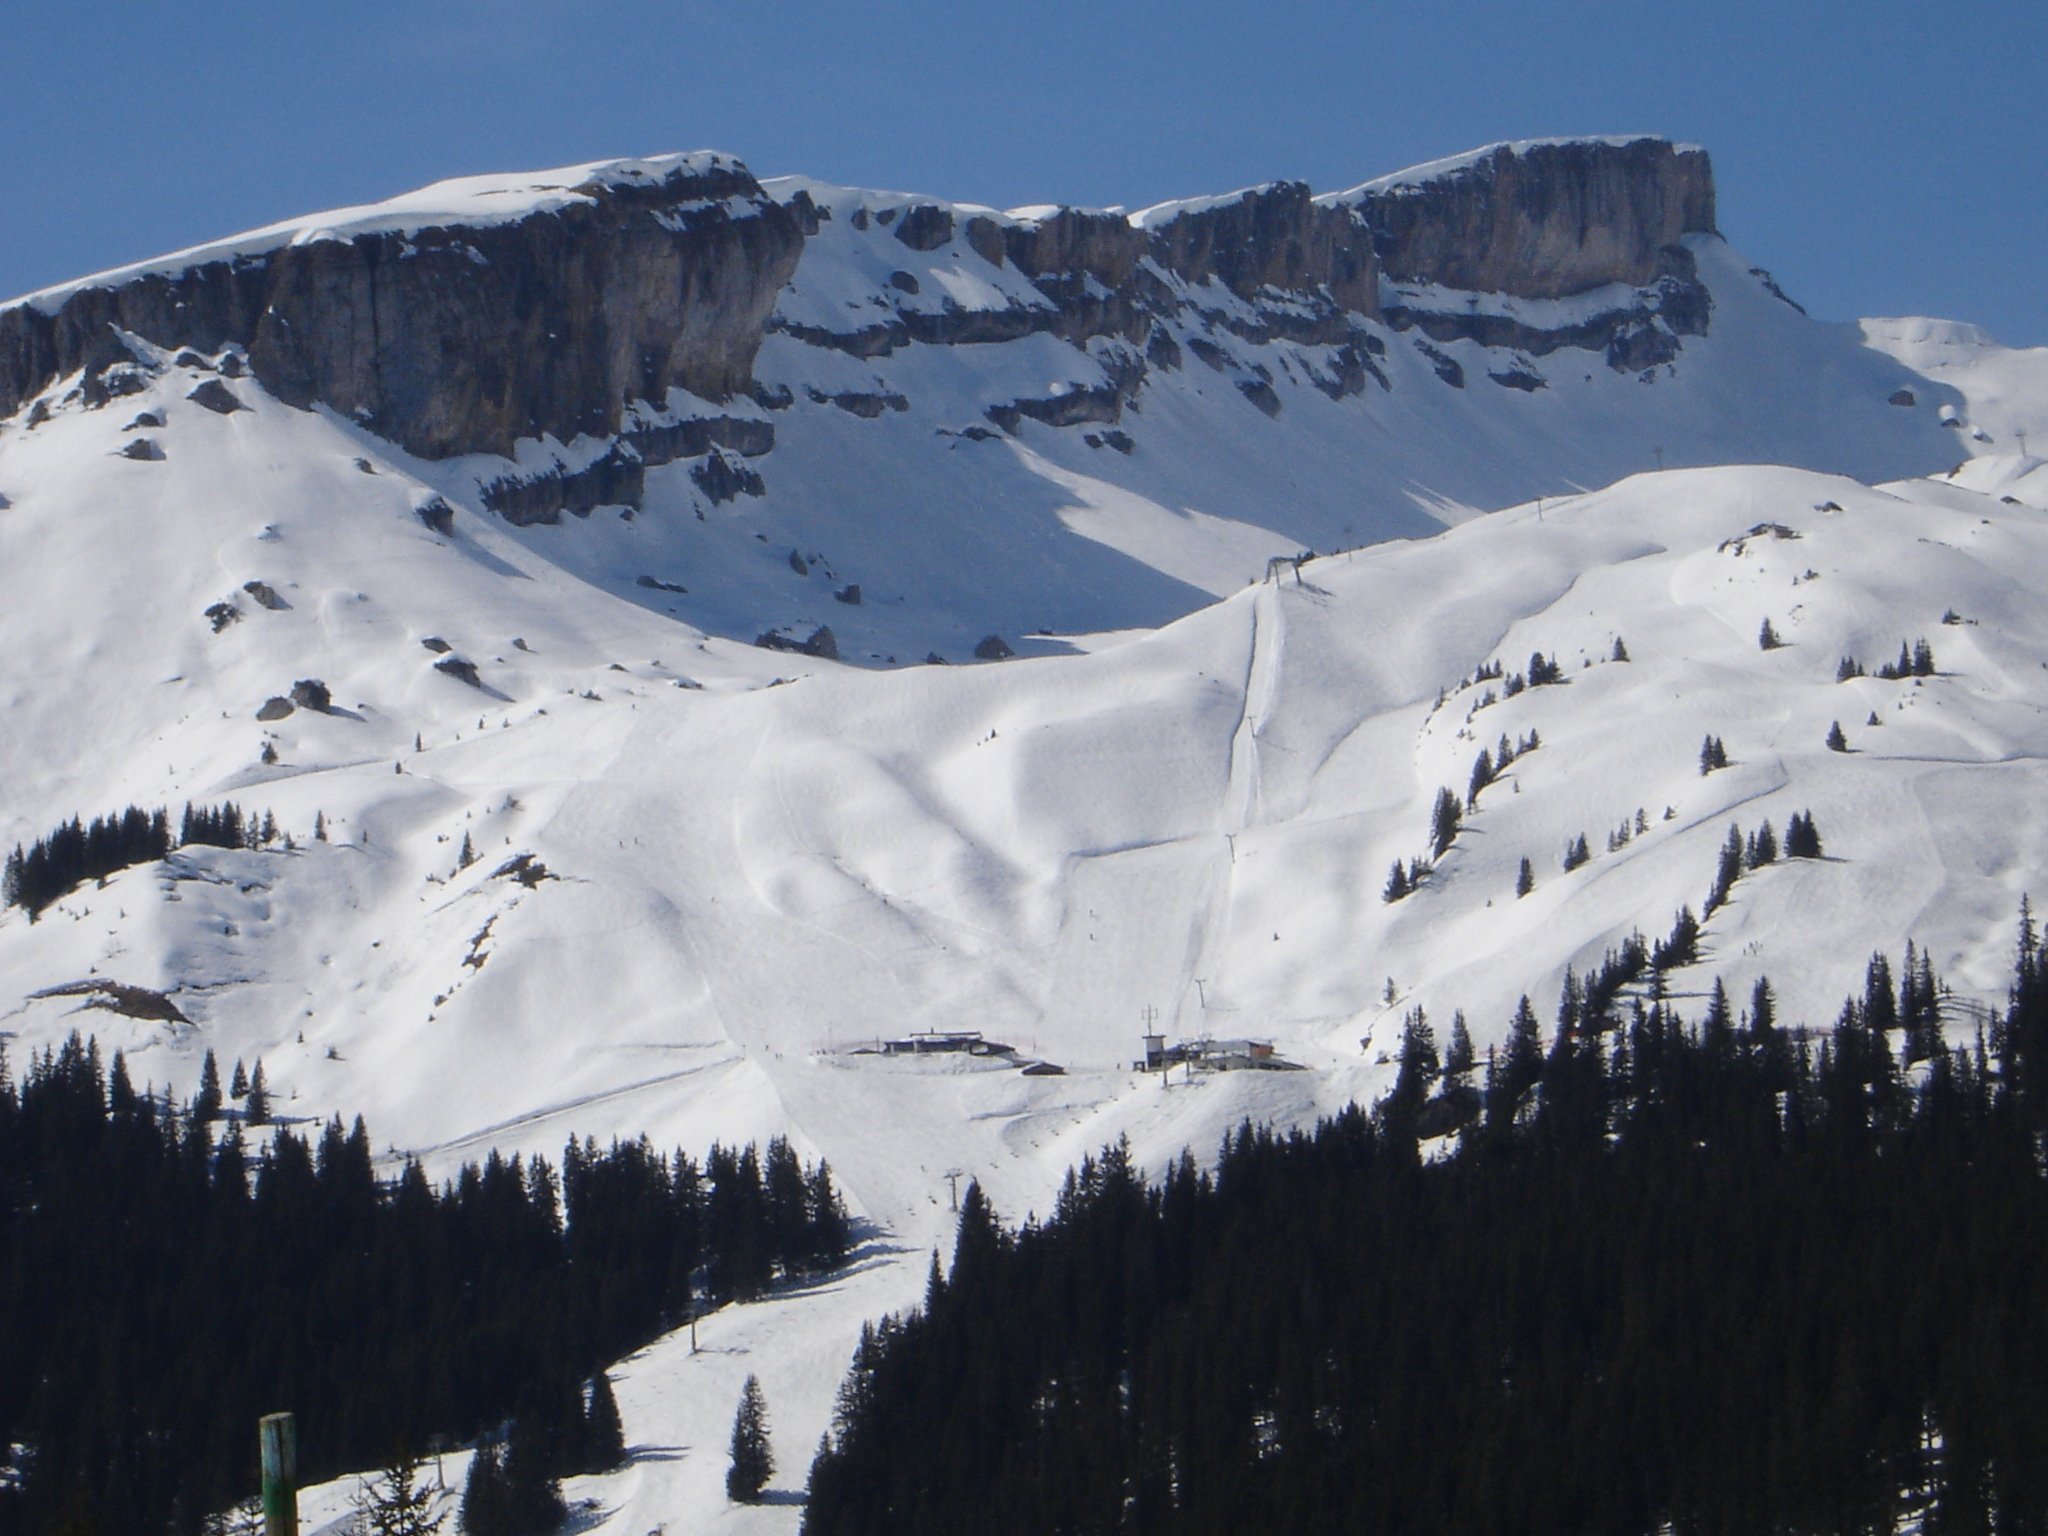
mountain, snow, winter, mountain range, weather, season, ridge, austria, winter sport, resort, mountains, alps, germany, cirque, piste, landform, allg u alps, small kleinwalsertal, kleinwalsertal, high ifen, ifen, geographical feature, mountainous landforms, geological phenomenon, bersee